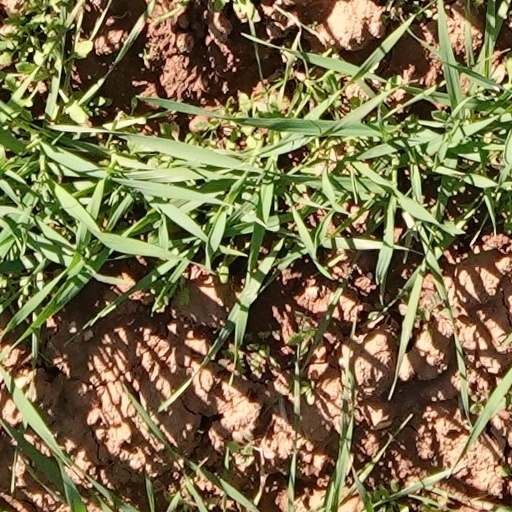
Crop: wheat